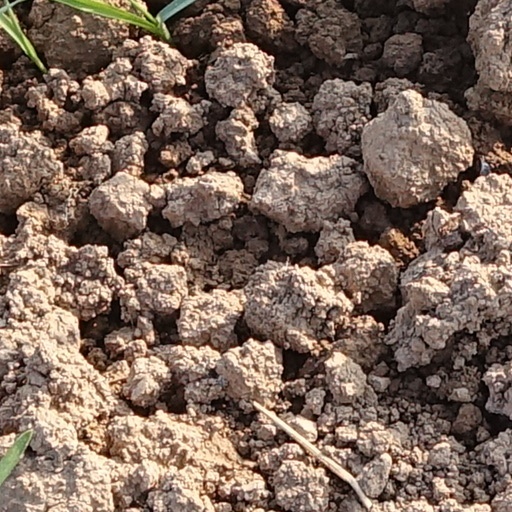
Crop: wheat